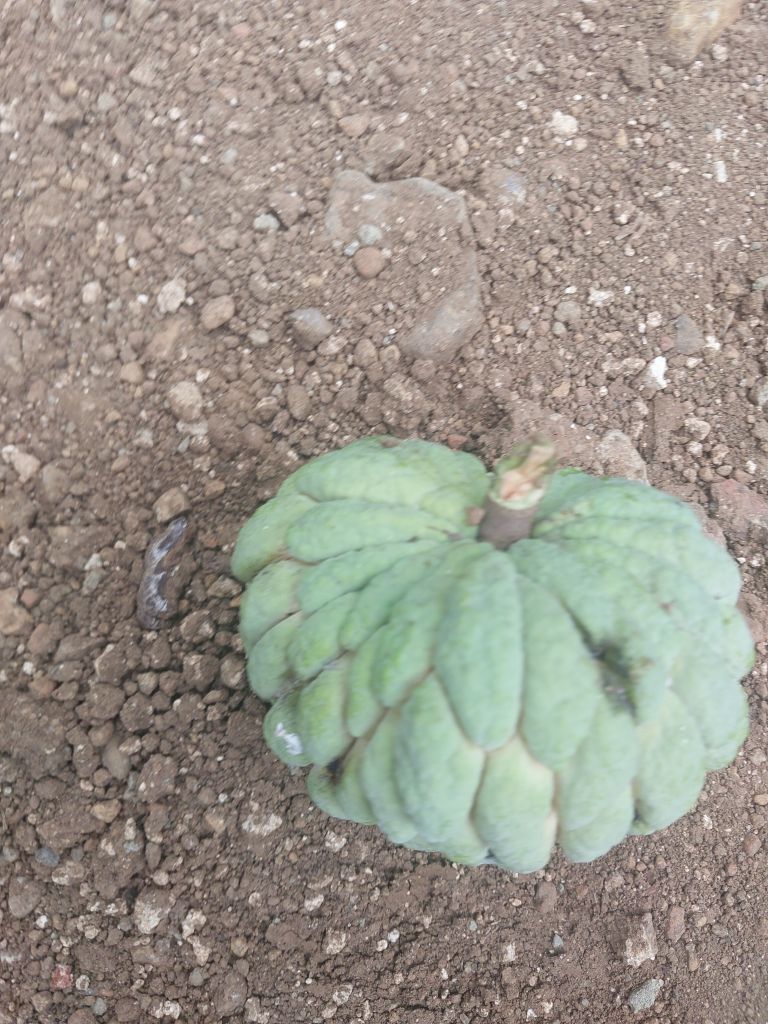
Disease label: Athracnose